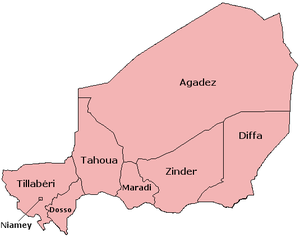
Le Niger, en forme longue la république du Niger, est un pays steppique d'Afrique de l'Ouest, situé entre l'Algérie au nord-nord-ouest, la Libye au nord-est, le Tchad à l'est, le Nigeria au sud, le Bénin au sud-sud-ouest, le Burkina Faso et le Mali à l'ouest-sud-ouest. La capitale est Niamey. Les habitants sont des Nigériens. Le pays est multiethnique et constitue une terre de contact entre l'Afrique subsaharienne et l'Afrique du Nord. Le Niger fait partie de la Communauté économique des États de l'Afrique de l'Ouest et de l'Organisation de la coopération islamique.
Depuis 2002, le Niger est divisé en 7 régions et 36 départements.
La désertification est définie comme étant « la dégradation des terres dans les zones arides, semi-arides et subhumides ». Définition adoptée lors de la Convention des Nations unies de la lutte contre la désertification en 1994. La désertification est un problème majeur et actuel. D’après cette même Convention, la désertification est un problème de dimension mondiale étant donné que les zones citées dans la précédente définition touchent une part importante de la surface des zones émergées et de la population mondiale.